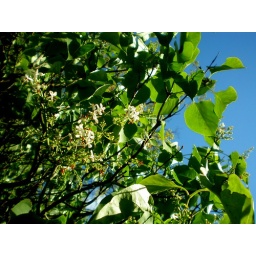
summer leaves against blue sky